Beurer

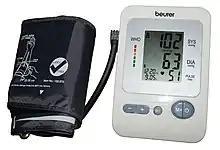
Beurer BM26 sphygmomanometer

Beurer GmbH is a German family-owned Mittelstand manufacturer of electrical devices for health and well-being. Originally a manufacturer of electric blankets, the company began diversifying its product line in the 1980s and now sell some 2,200 products including weighing scales, blood pressure monitors, and mobile ECG devices. Founded in Ulm in 1919, the company in 2016 employed 800 people and had revenues of about 230 million Euro. Production was based in Uttenweiler since 1963 but was shifted to Hungary and the Far East, with Uttenweiler becoming the company's main logistics center in Germany in 2011. The company also grew by acquisitions, taking over British electric blanket manufacturer Winterwarm. Winterwarm's Birmingham plant was shut down in 2005 when manufacturing was moved to Hungary.